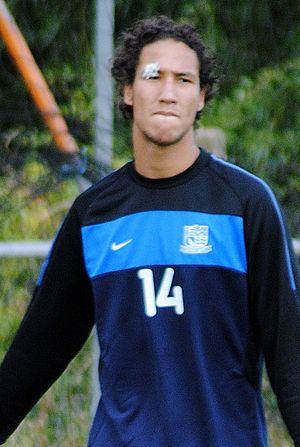
Bilel Mohsni portant les couleurs de Southend United
Bilel Mohsni, né le 21 juillet 1987 à Paris, est un footballeur international tunisien, évoluant au poste de défenseur central. Il est également de nationalité française.